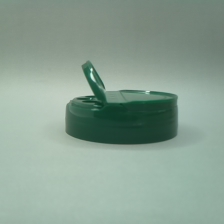
Color: green
Cap type: dual flip-top cap